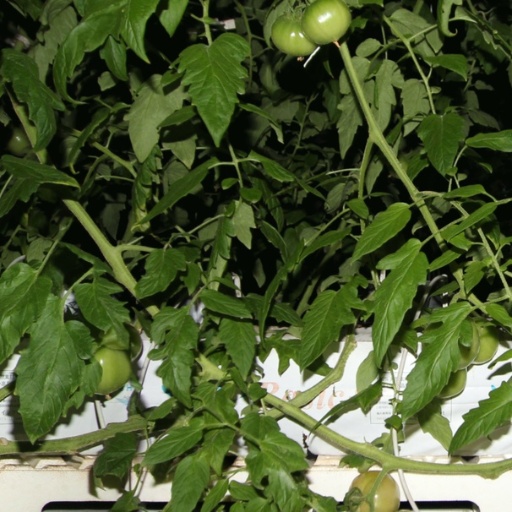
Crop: tomato